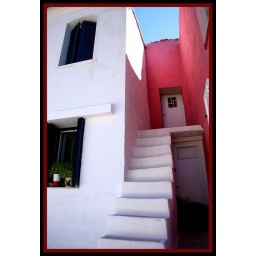
A house in the mountain village of Mavratzaioi, Samos, Greece.